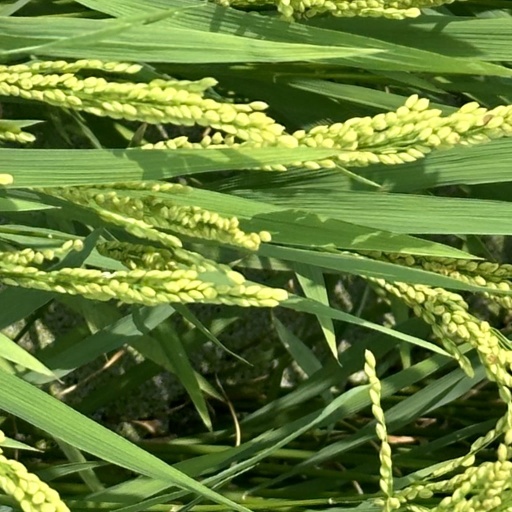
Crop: rice